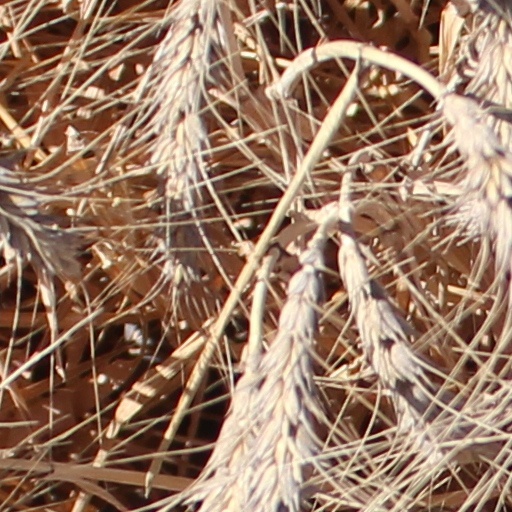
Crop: wheat